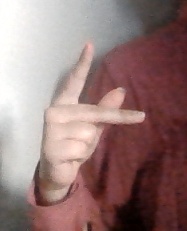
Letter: dha